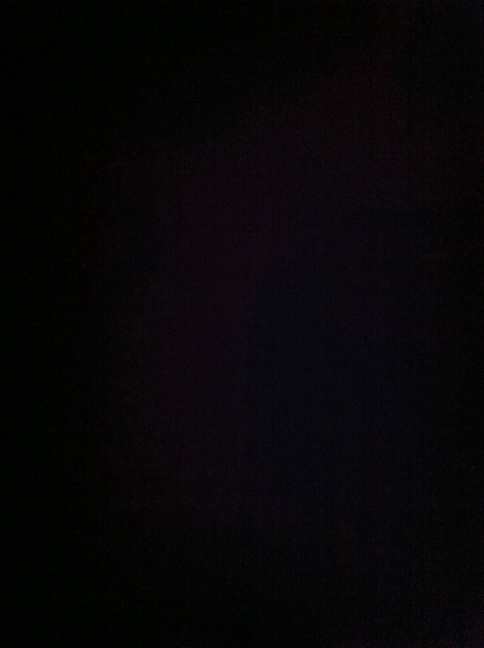Question: Is it a bottle?
Answer: unanswerable